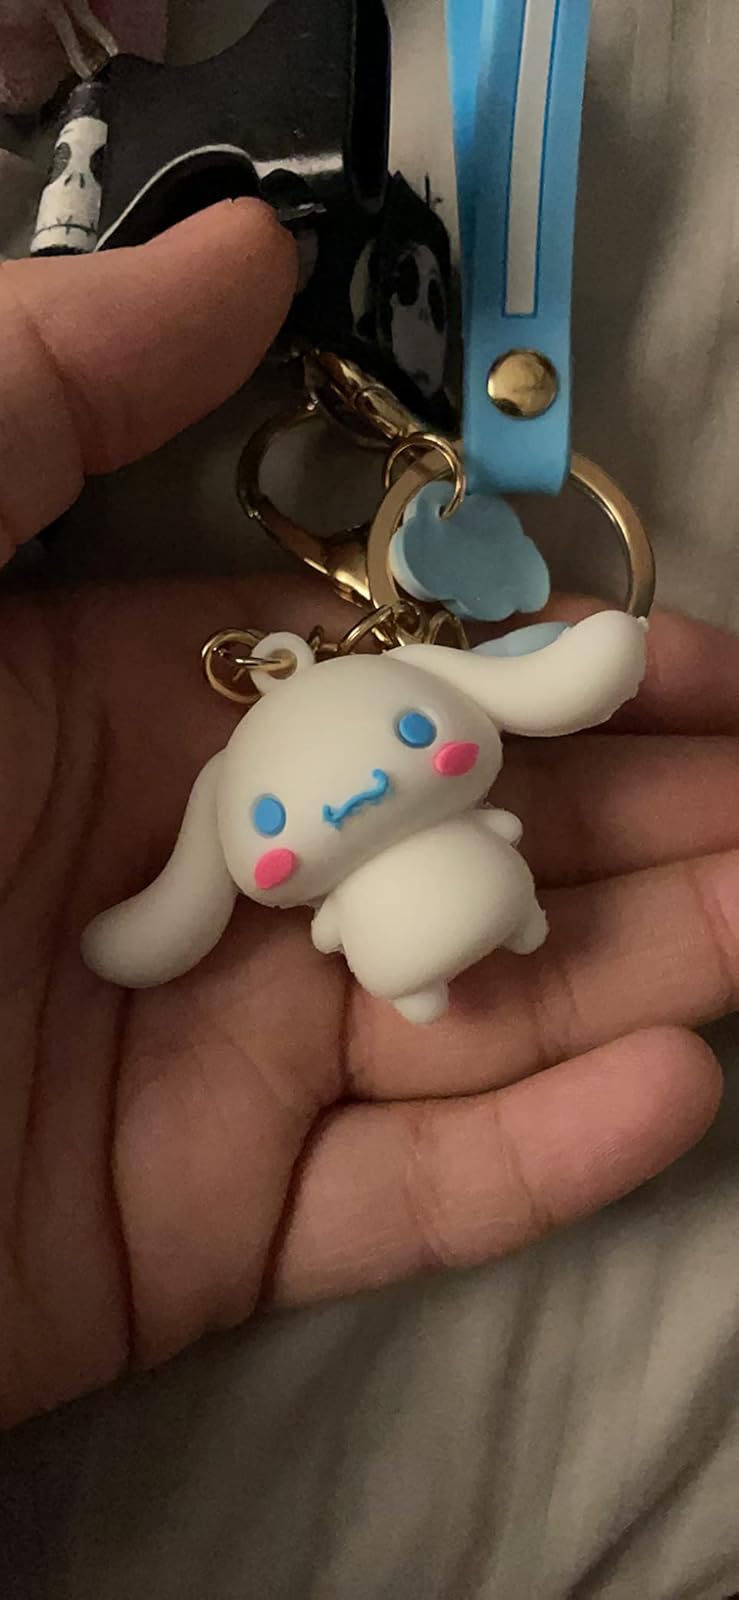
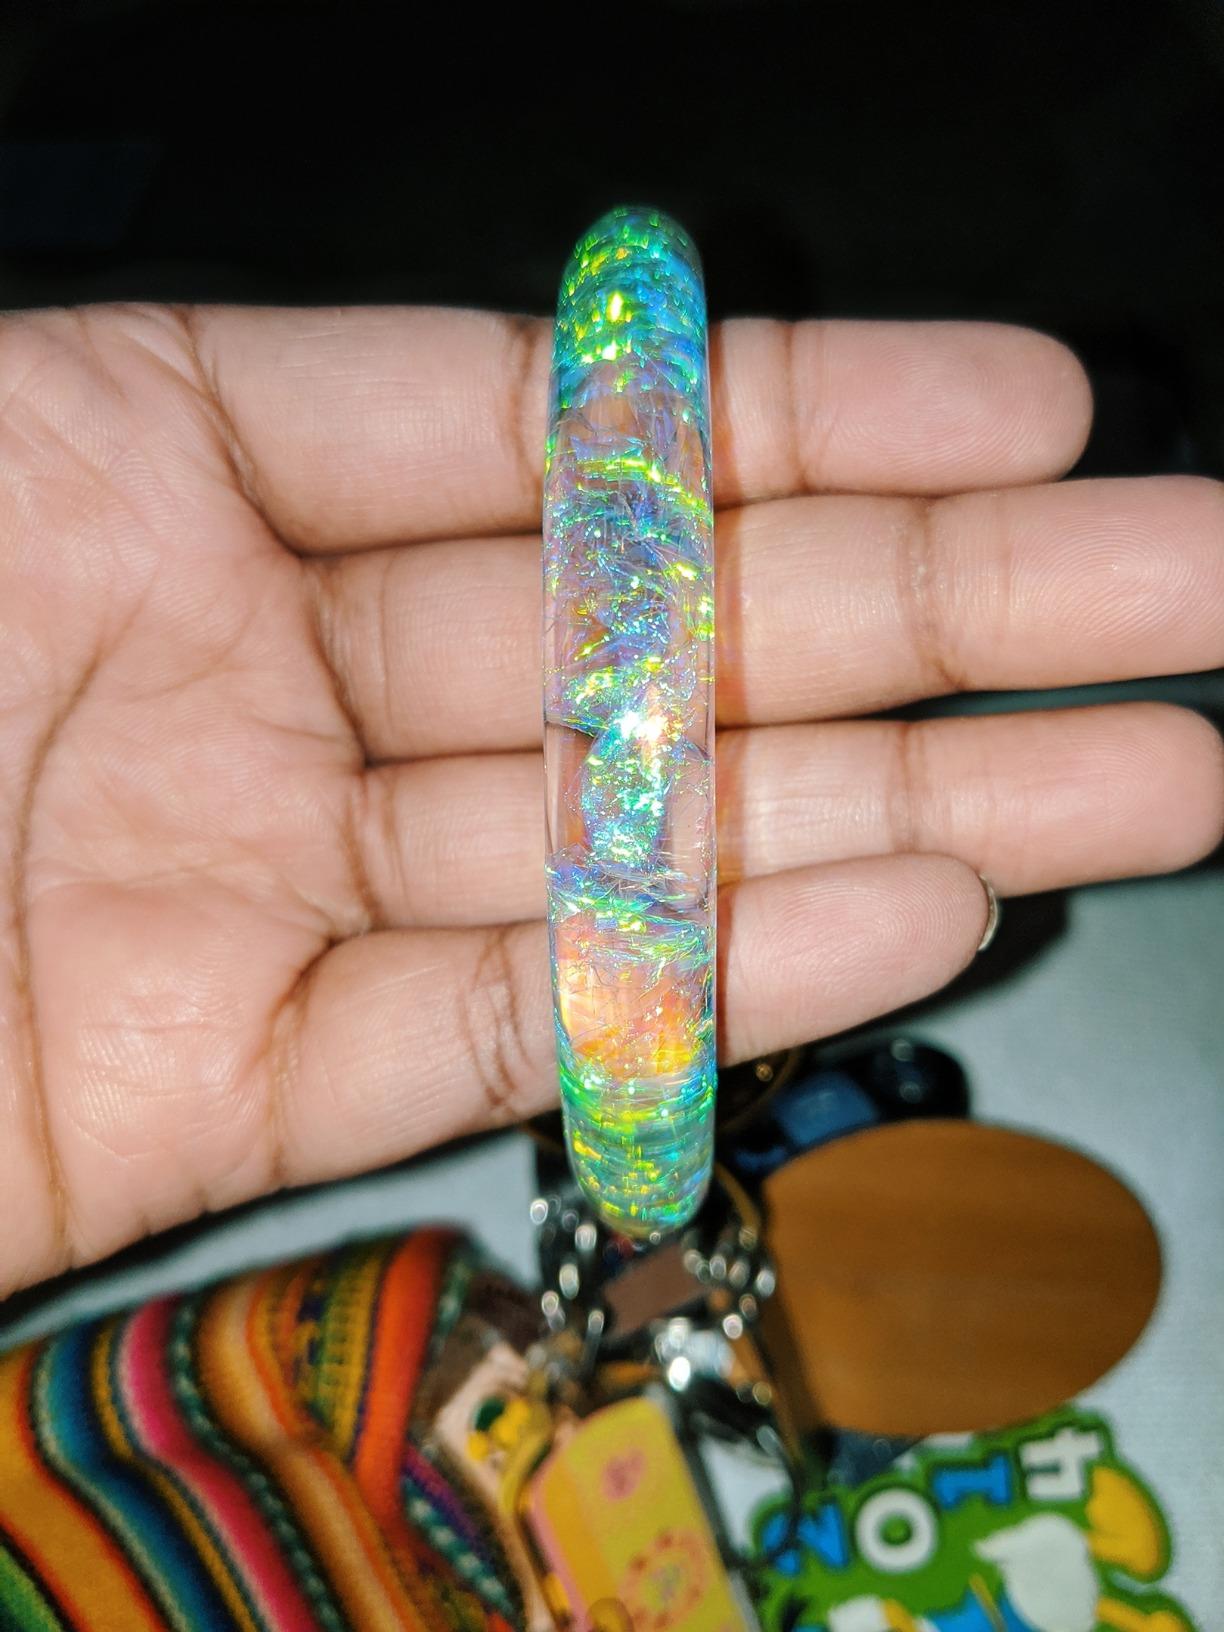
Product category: accessories_keychain
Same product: no